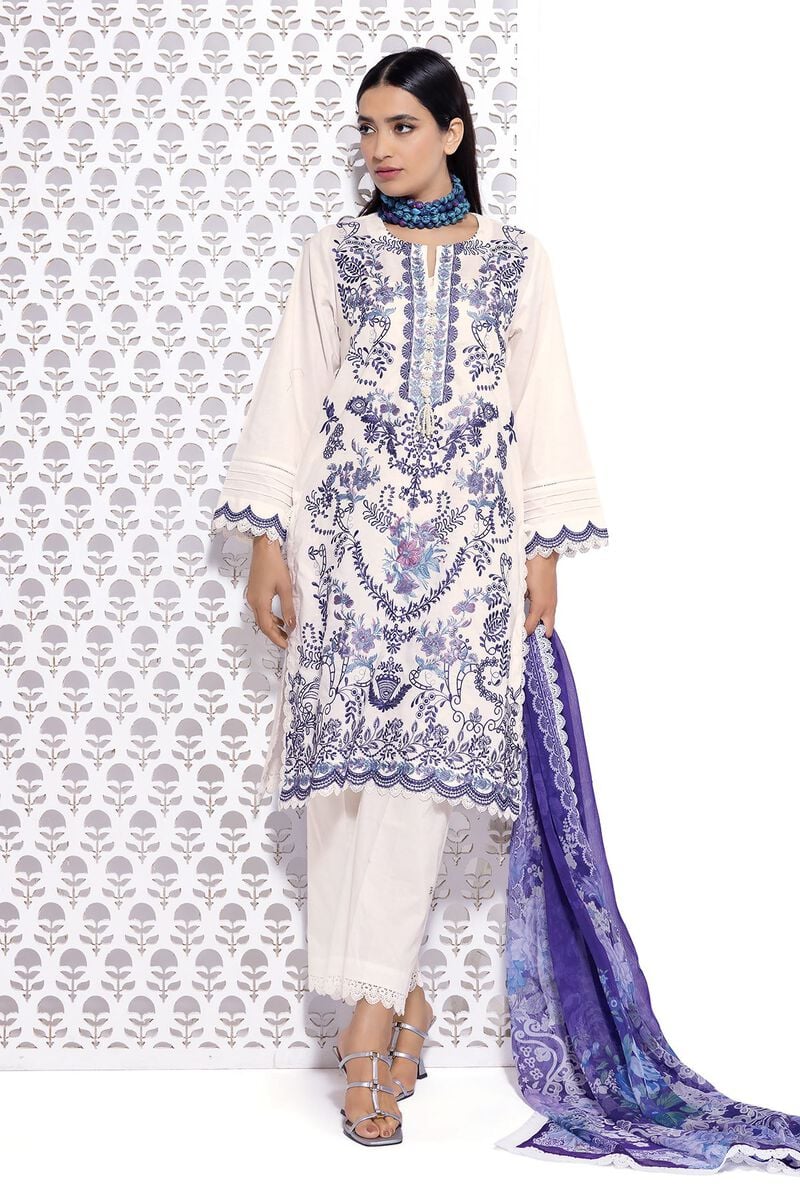
ivory blue embroidered salwar suit